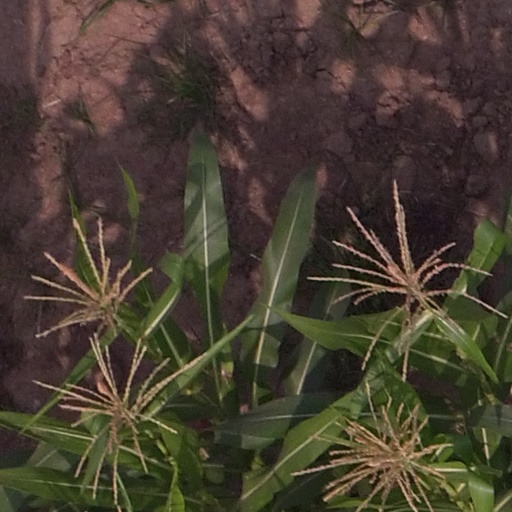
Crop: maize; corn